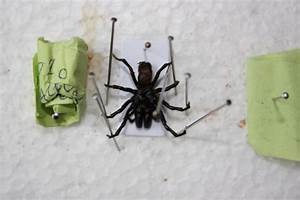
Label: spider